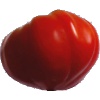
Label: Tomato 3